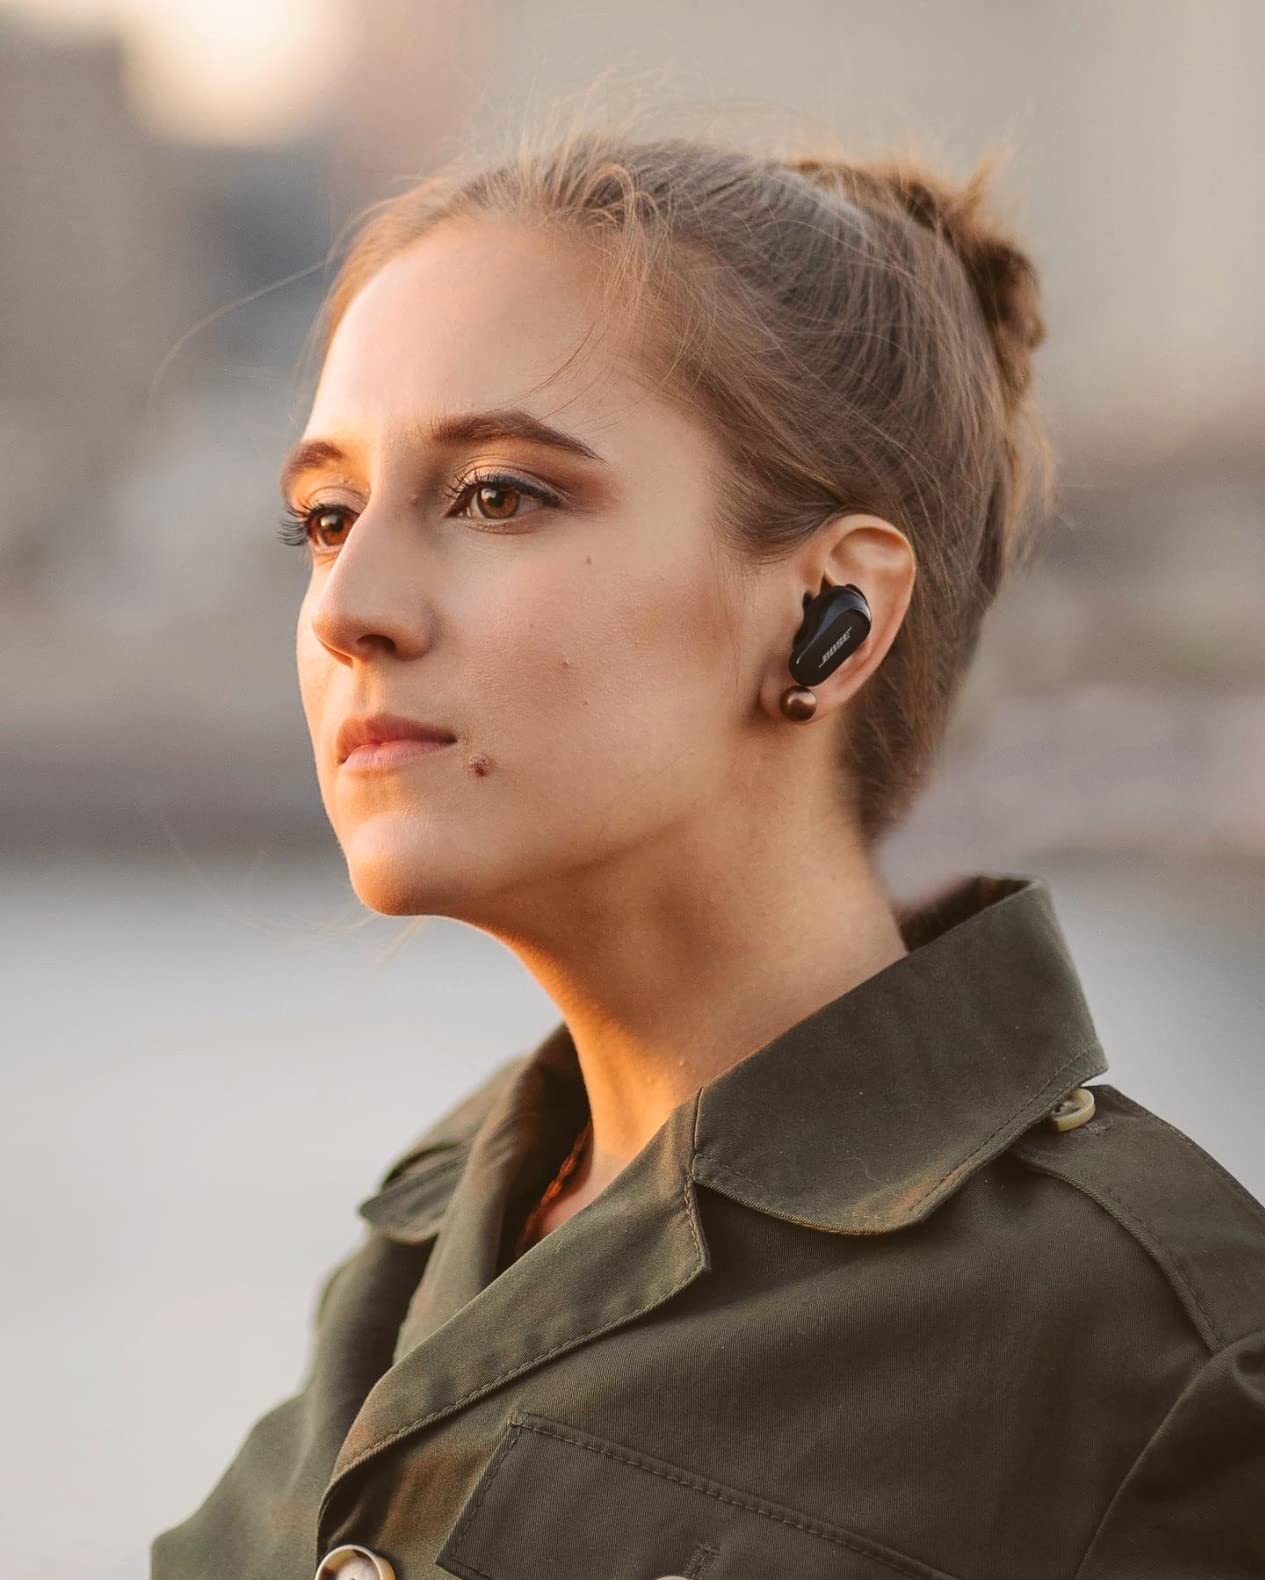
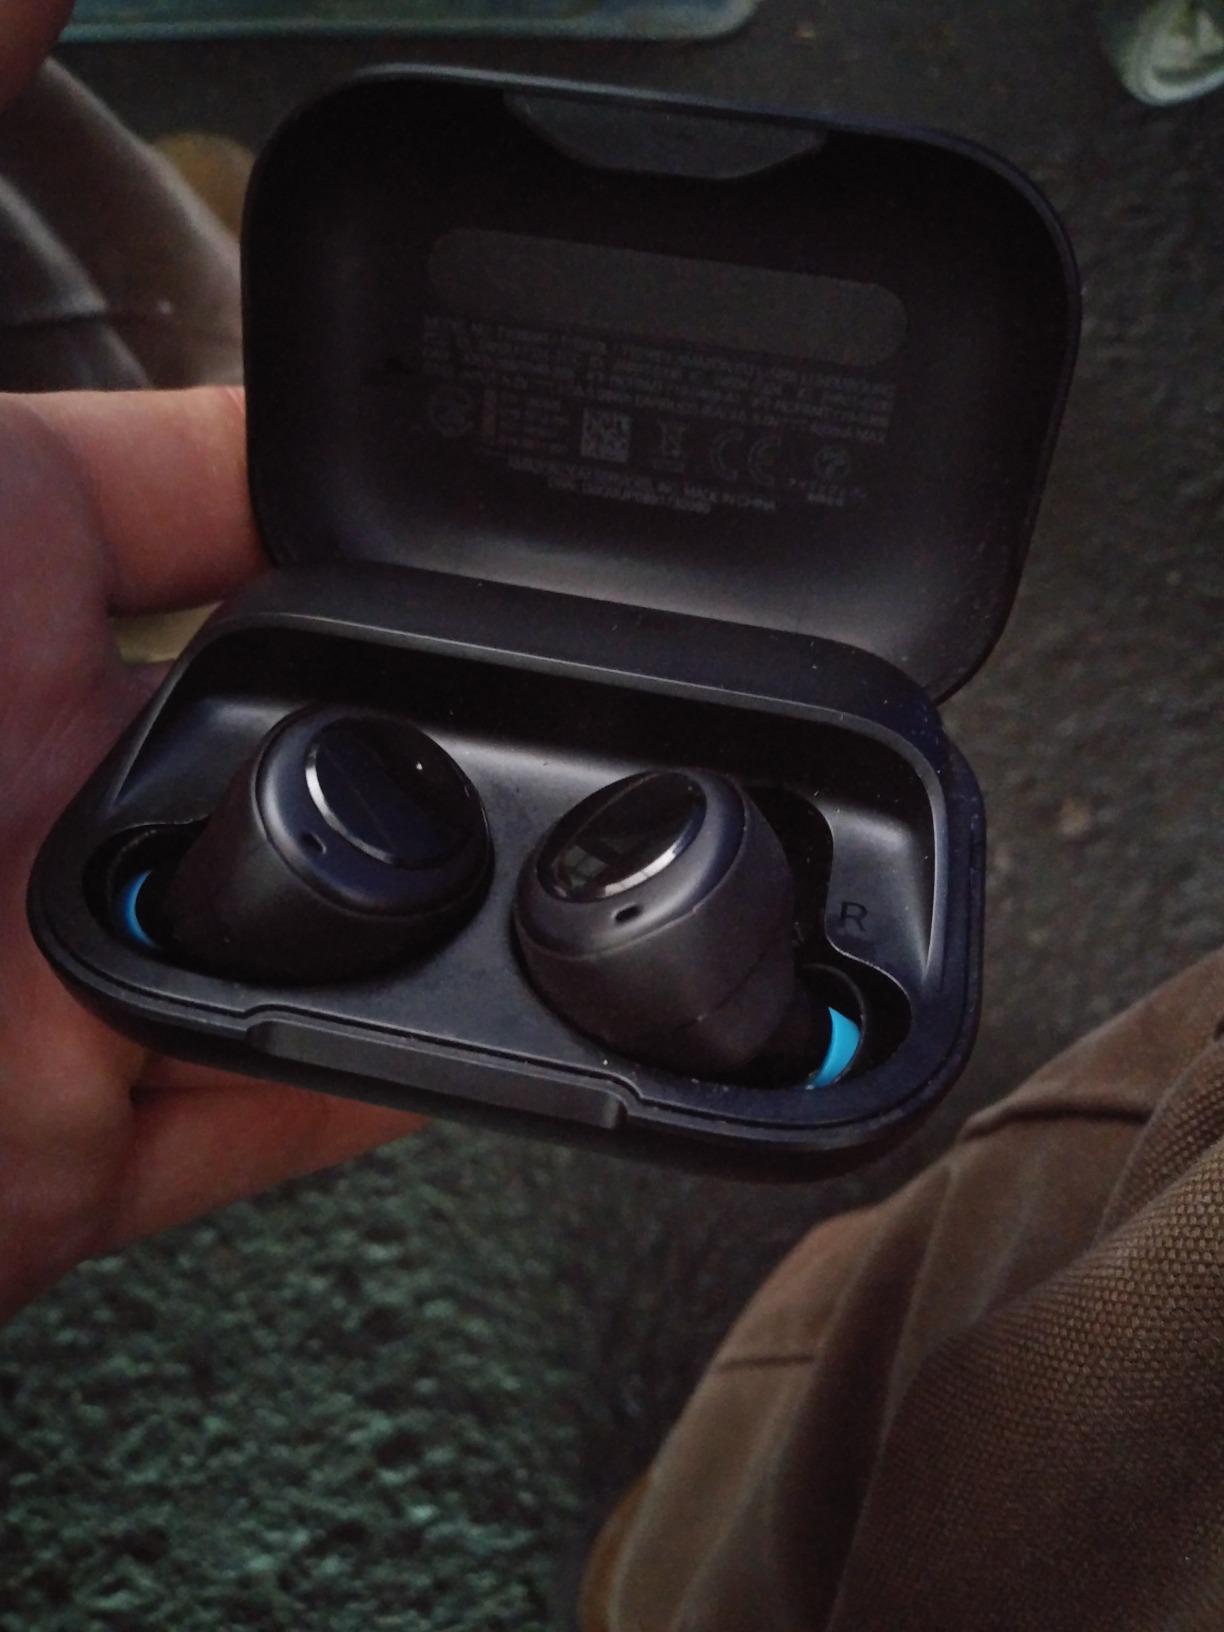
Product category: earbuds
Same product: no